Krasne, Bolhrad Raion, Odesa Oblast

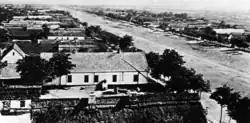
Old photograph of the village

The territory of Bessarabia was established in 1812 in Peace of Bucharest from the Ottoman Vassal Prinzipality of Moldavia together with the Budjak in Imperial Russia. The new acquisition was treated as a colonization area and initially assigned to the Bessarabia Governorate.